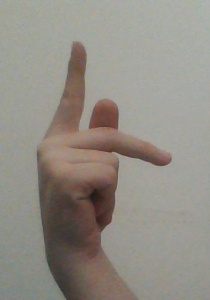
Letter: dha